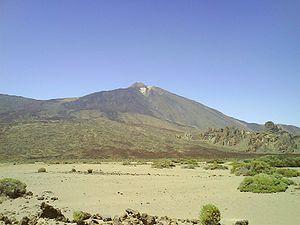
Le parc national du Teide est un parc national d'Espagne depuis 1954, inscrit au patrimoine mondial de l'UNESCO depuis 2007 au titre de site naturel. Il est fréquenté en 2016 par 4 079 823 visiteurs, faisant de lui le parc national le plus visité d'Espagne, d'Europe et le neuvième dans le monde en 2016. Le parc national du Teide a été également désigné, fin 2007, l'un des 12 trésors d'Espagne.